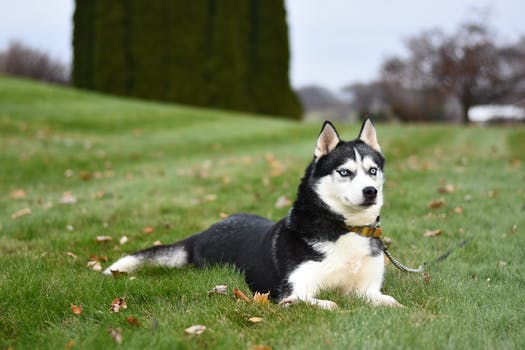
Label: No Watermark